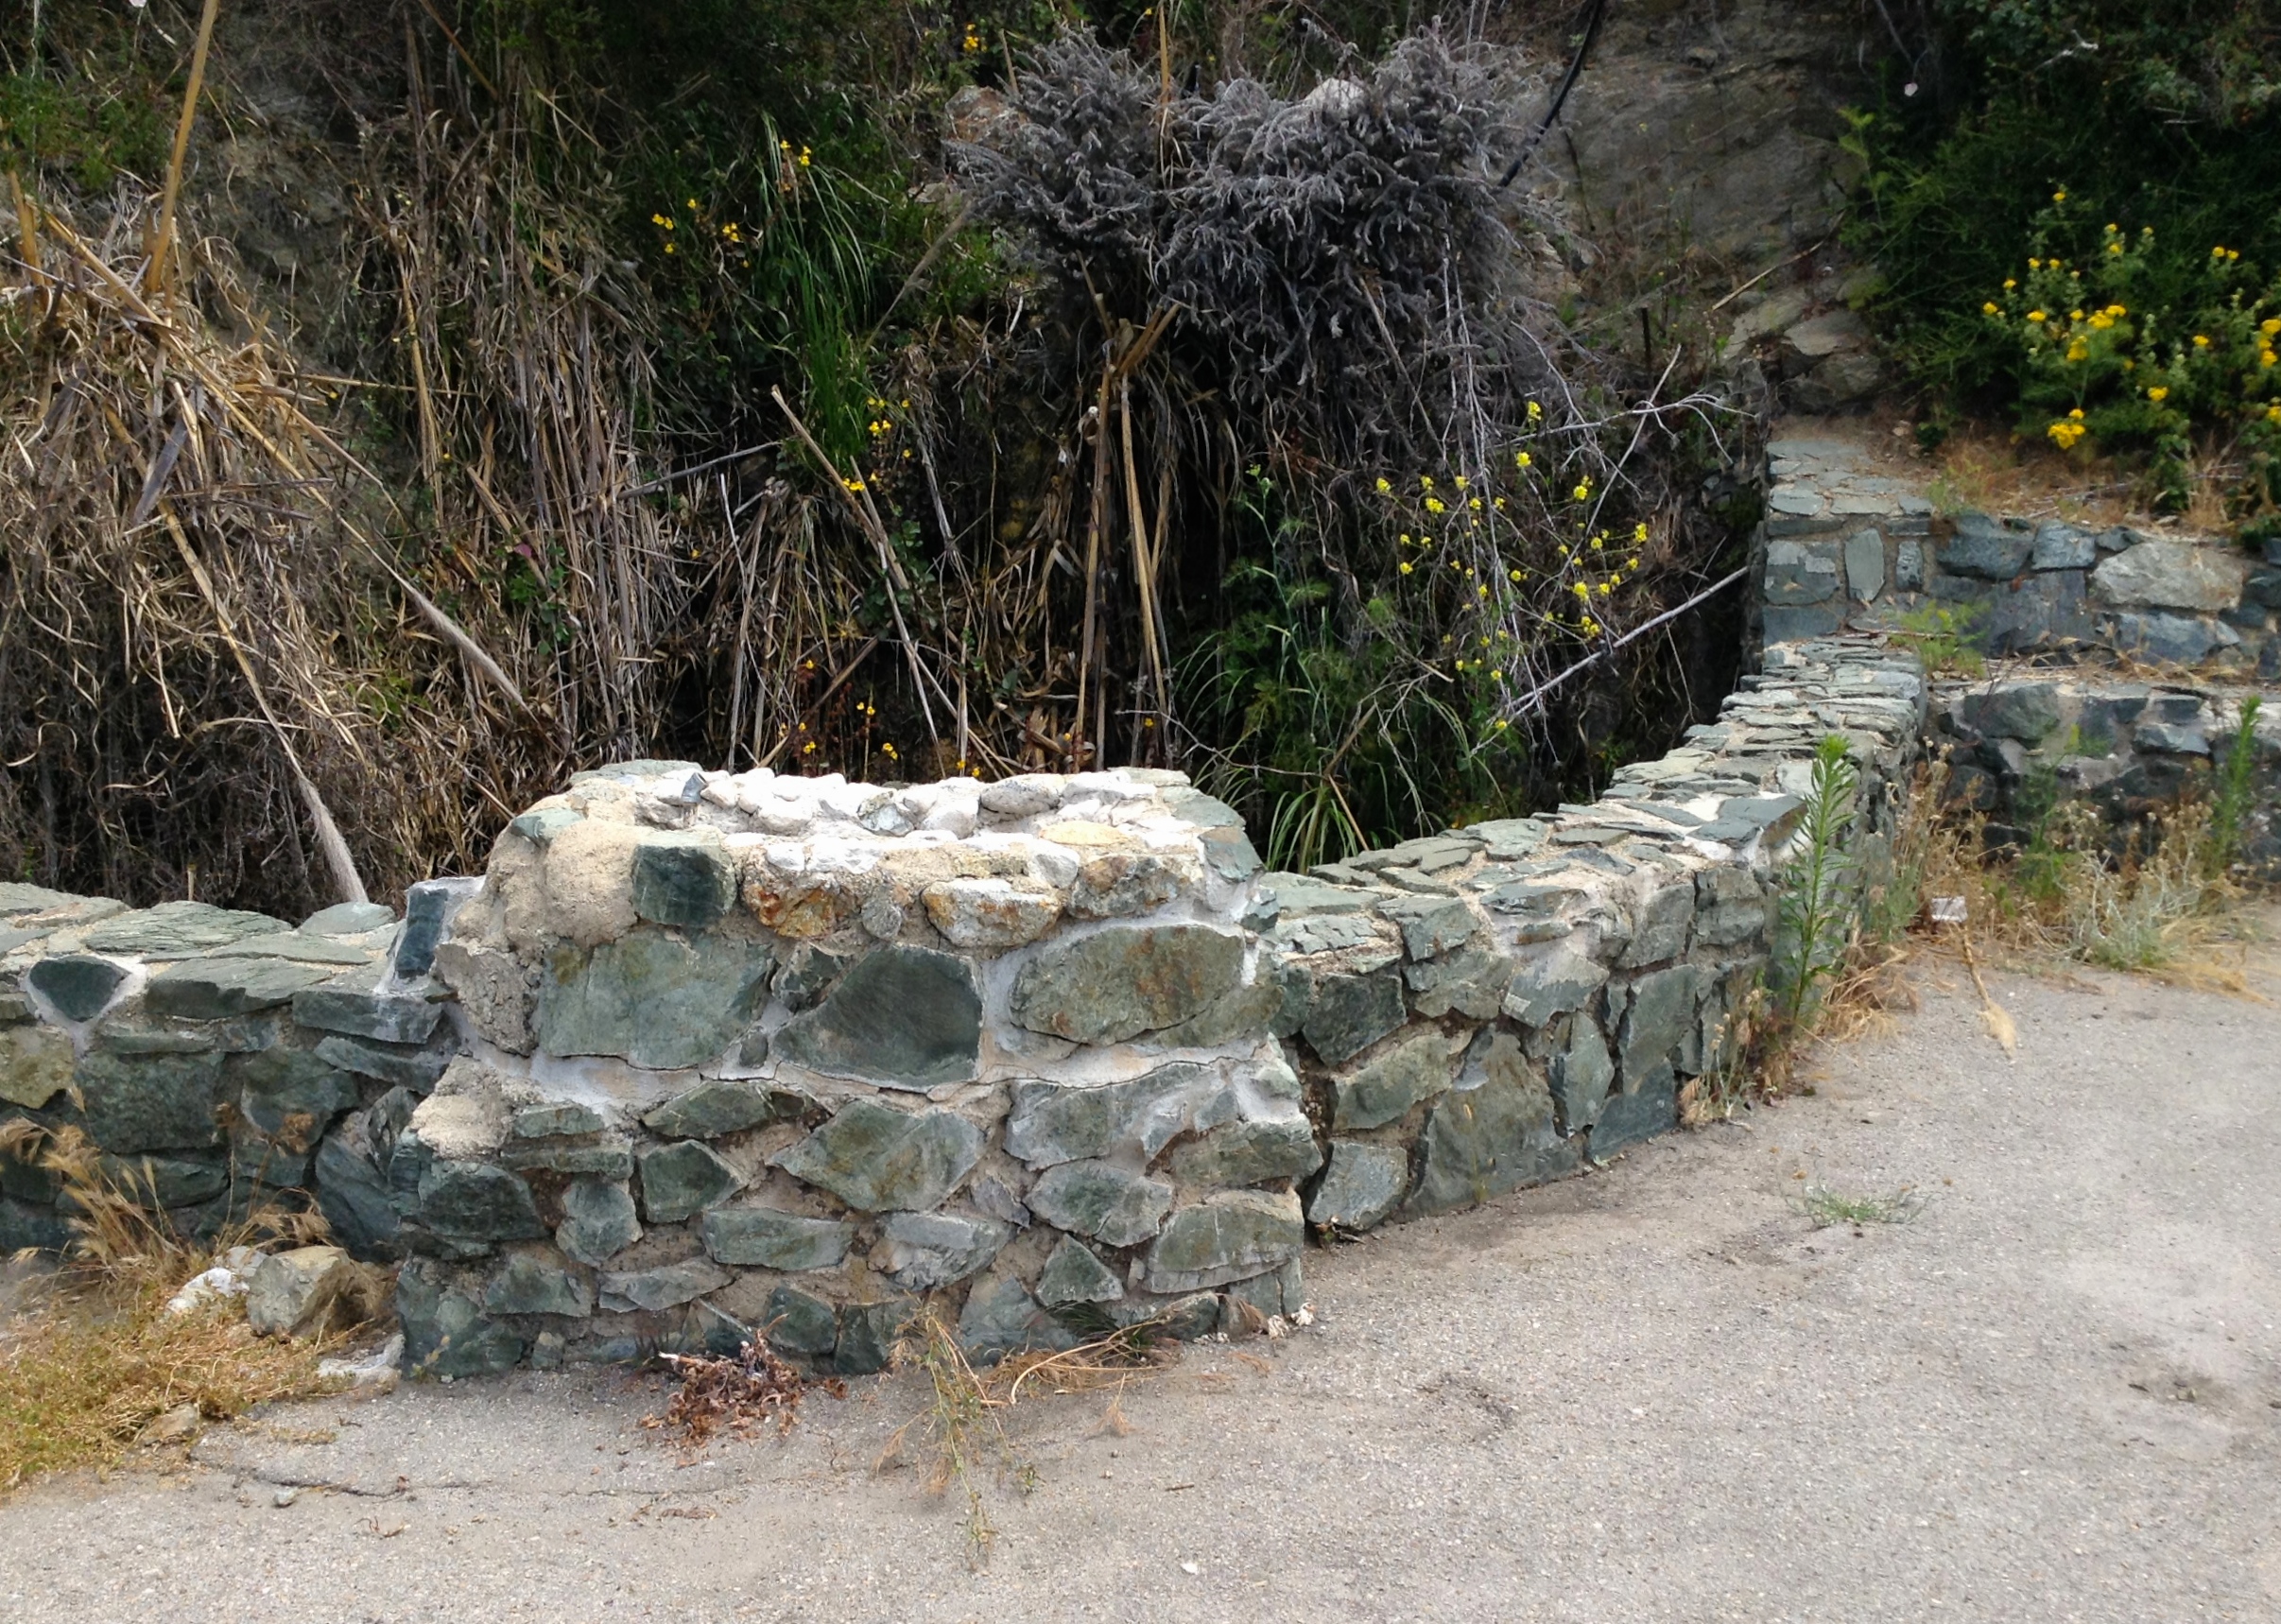
tree, rock, wall, pond, stone wall, garden, boulder, yard, joycecory, bigsurhighway, mycoastalcalifornia, bigsurhighwayhistory, luciadrinkingfountain